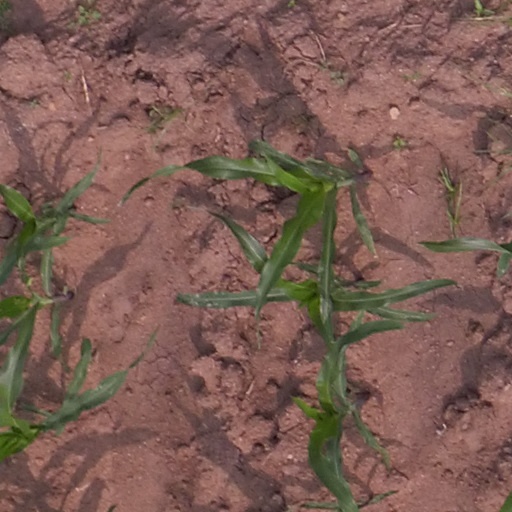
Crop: maize; corn